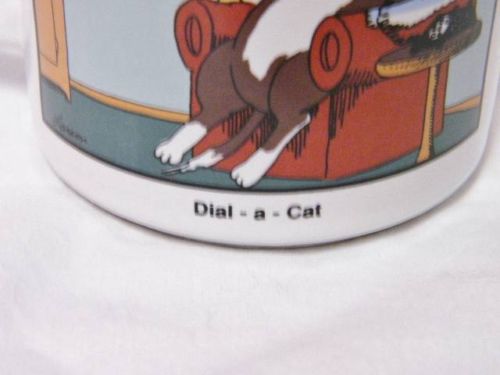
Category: mug